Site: brandenburg
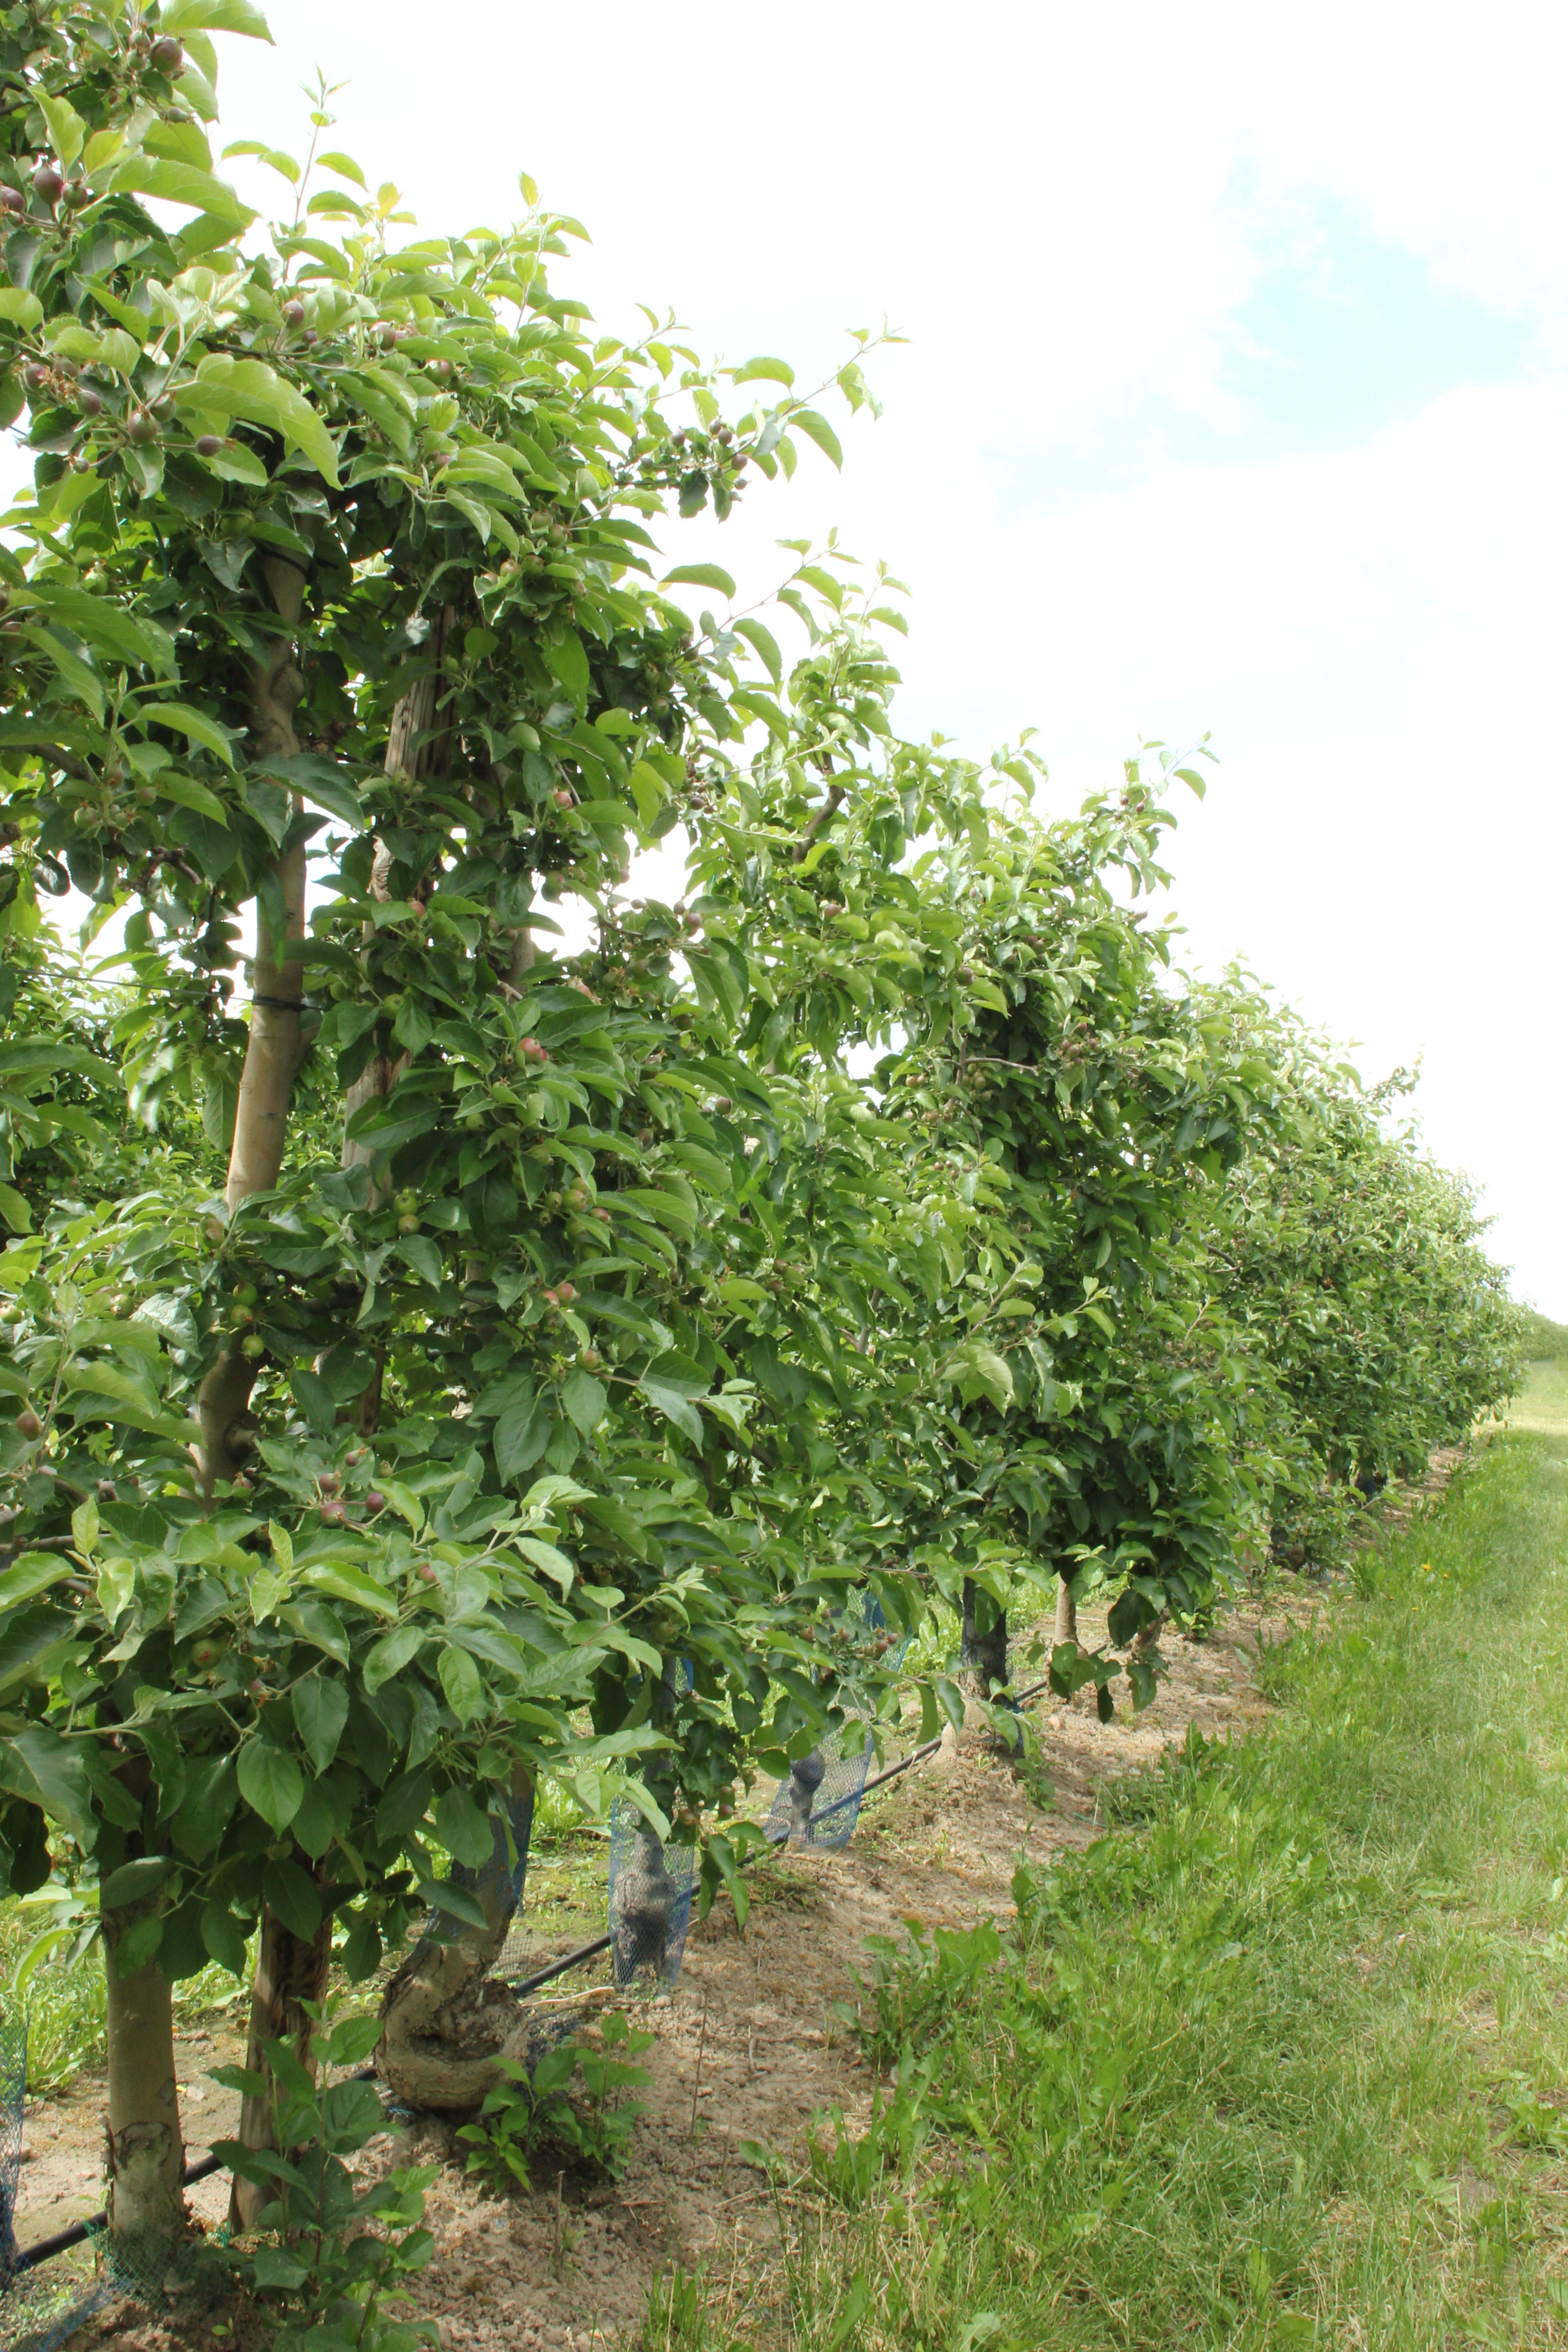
Growth stage (BBCH 72): Development of fruit